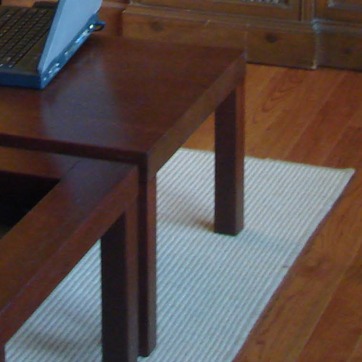
Material: carpet